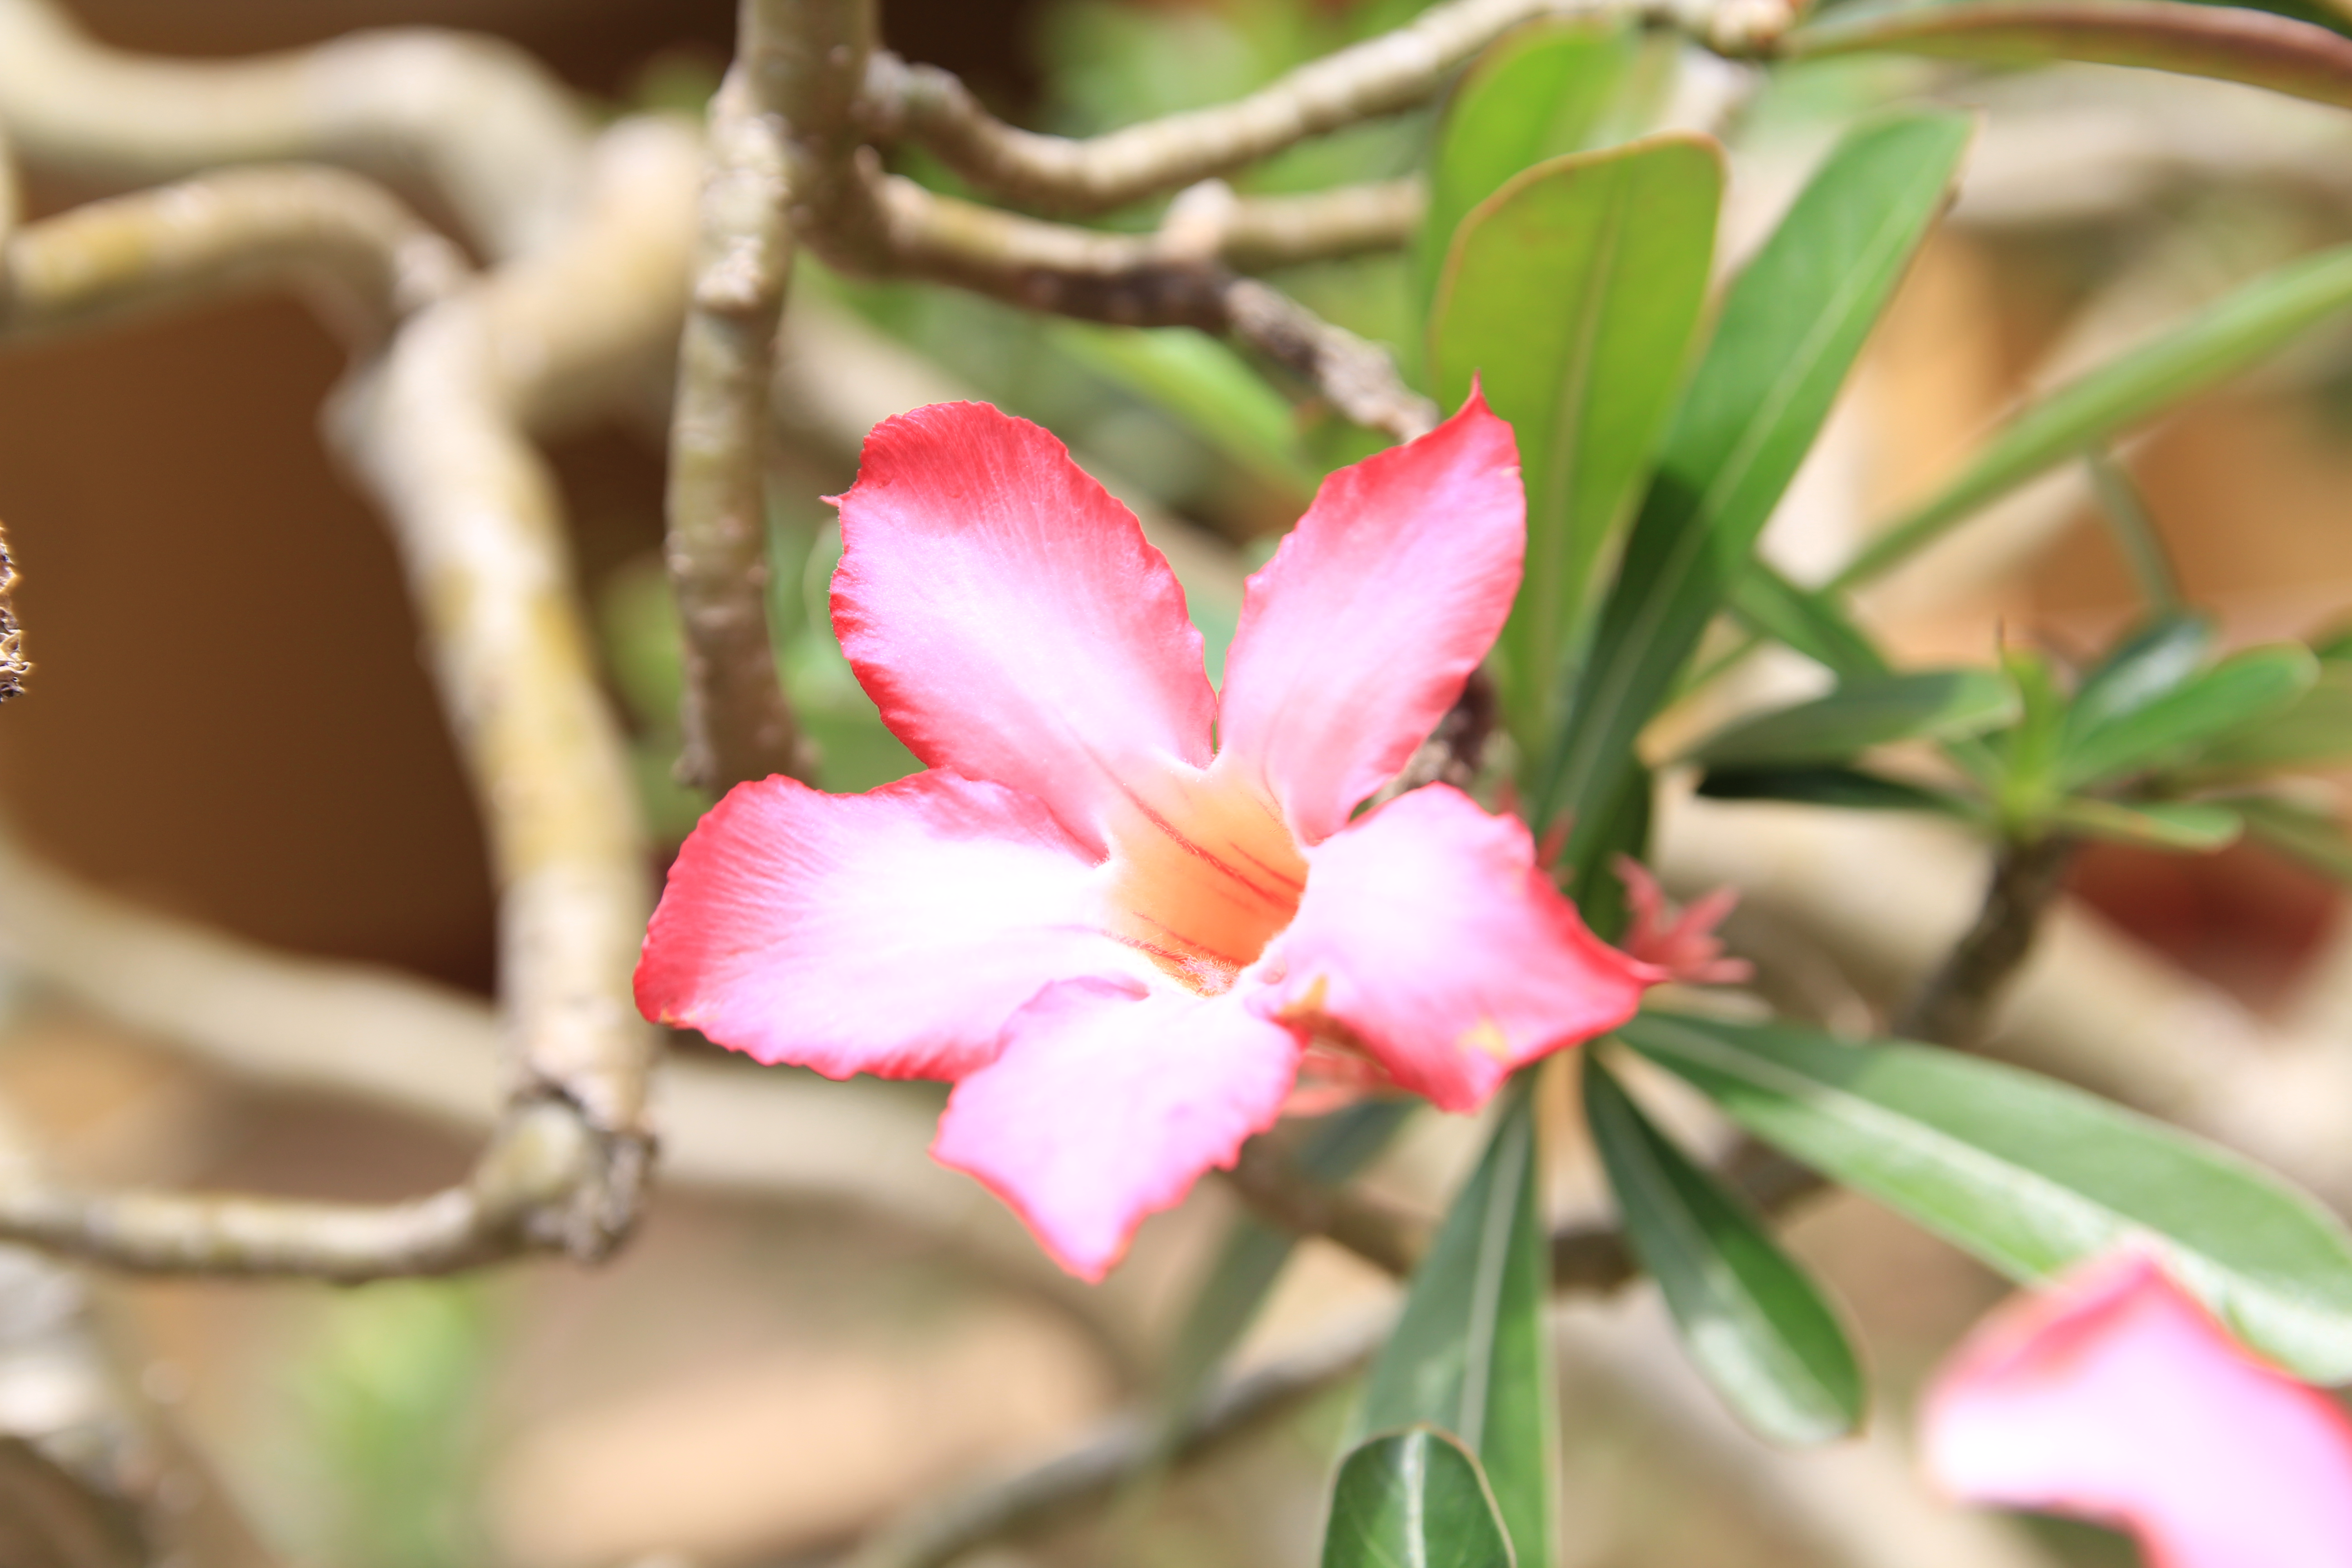
natural, flower, plant, botany, terrestrial plant, petal, twig, flowering plant, Pedicel, desert rose, plant stem, annual plant, shrub, bud, four o clock family, perennial plant, wood sorrel family, impatiens, cattleya